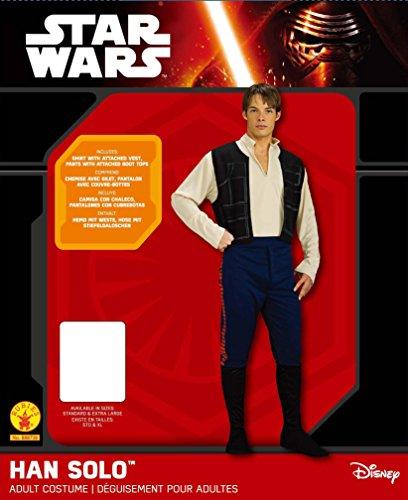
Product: Rubie's Costume Star Wars Han Solo Costume
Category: Clothing, Shoes & Jewelry | Costumes & Accessories | Men | Costumes & Cosplay Apparel | Costumes
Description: Star wars han solo costume.
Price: $63.00